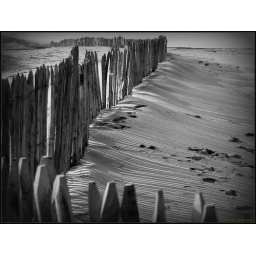
@ Wooden fencing along the coast at Katwijk, in order to prevent the sand from blowing towards the esplanade.